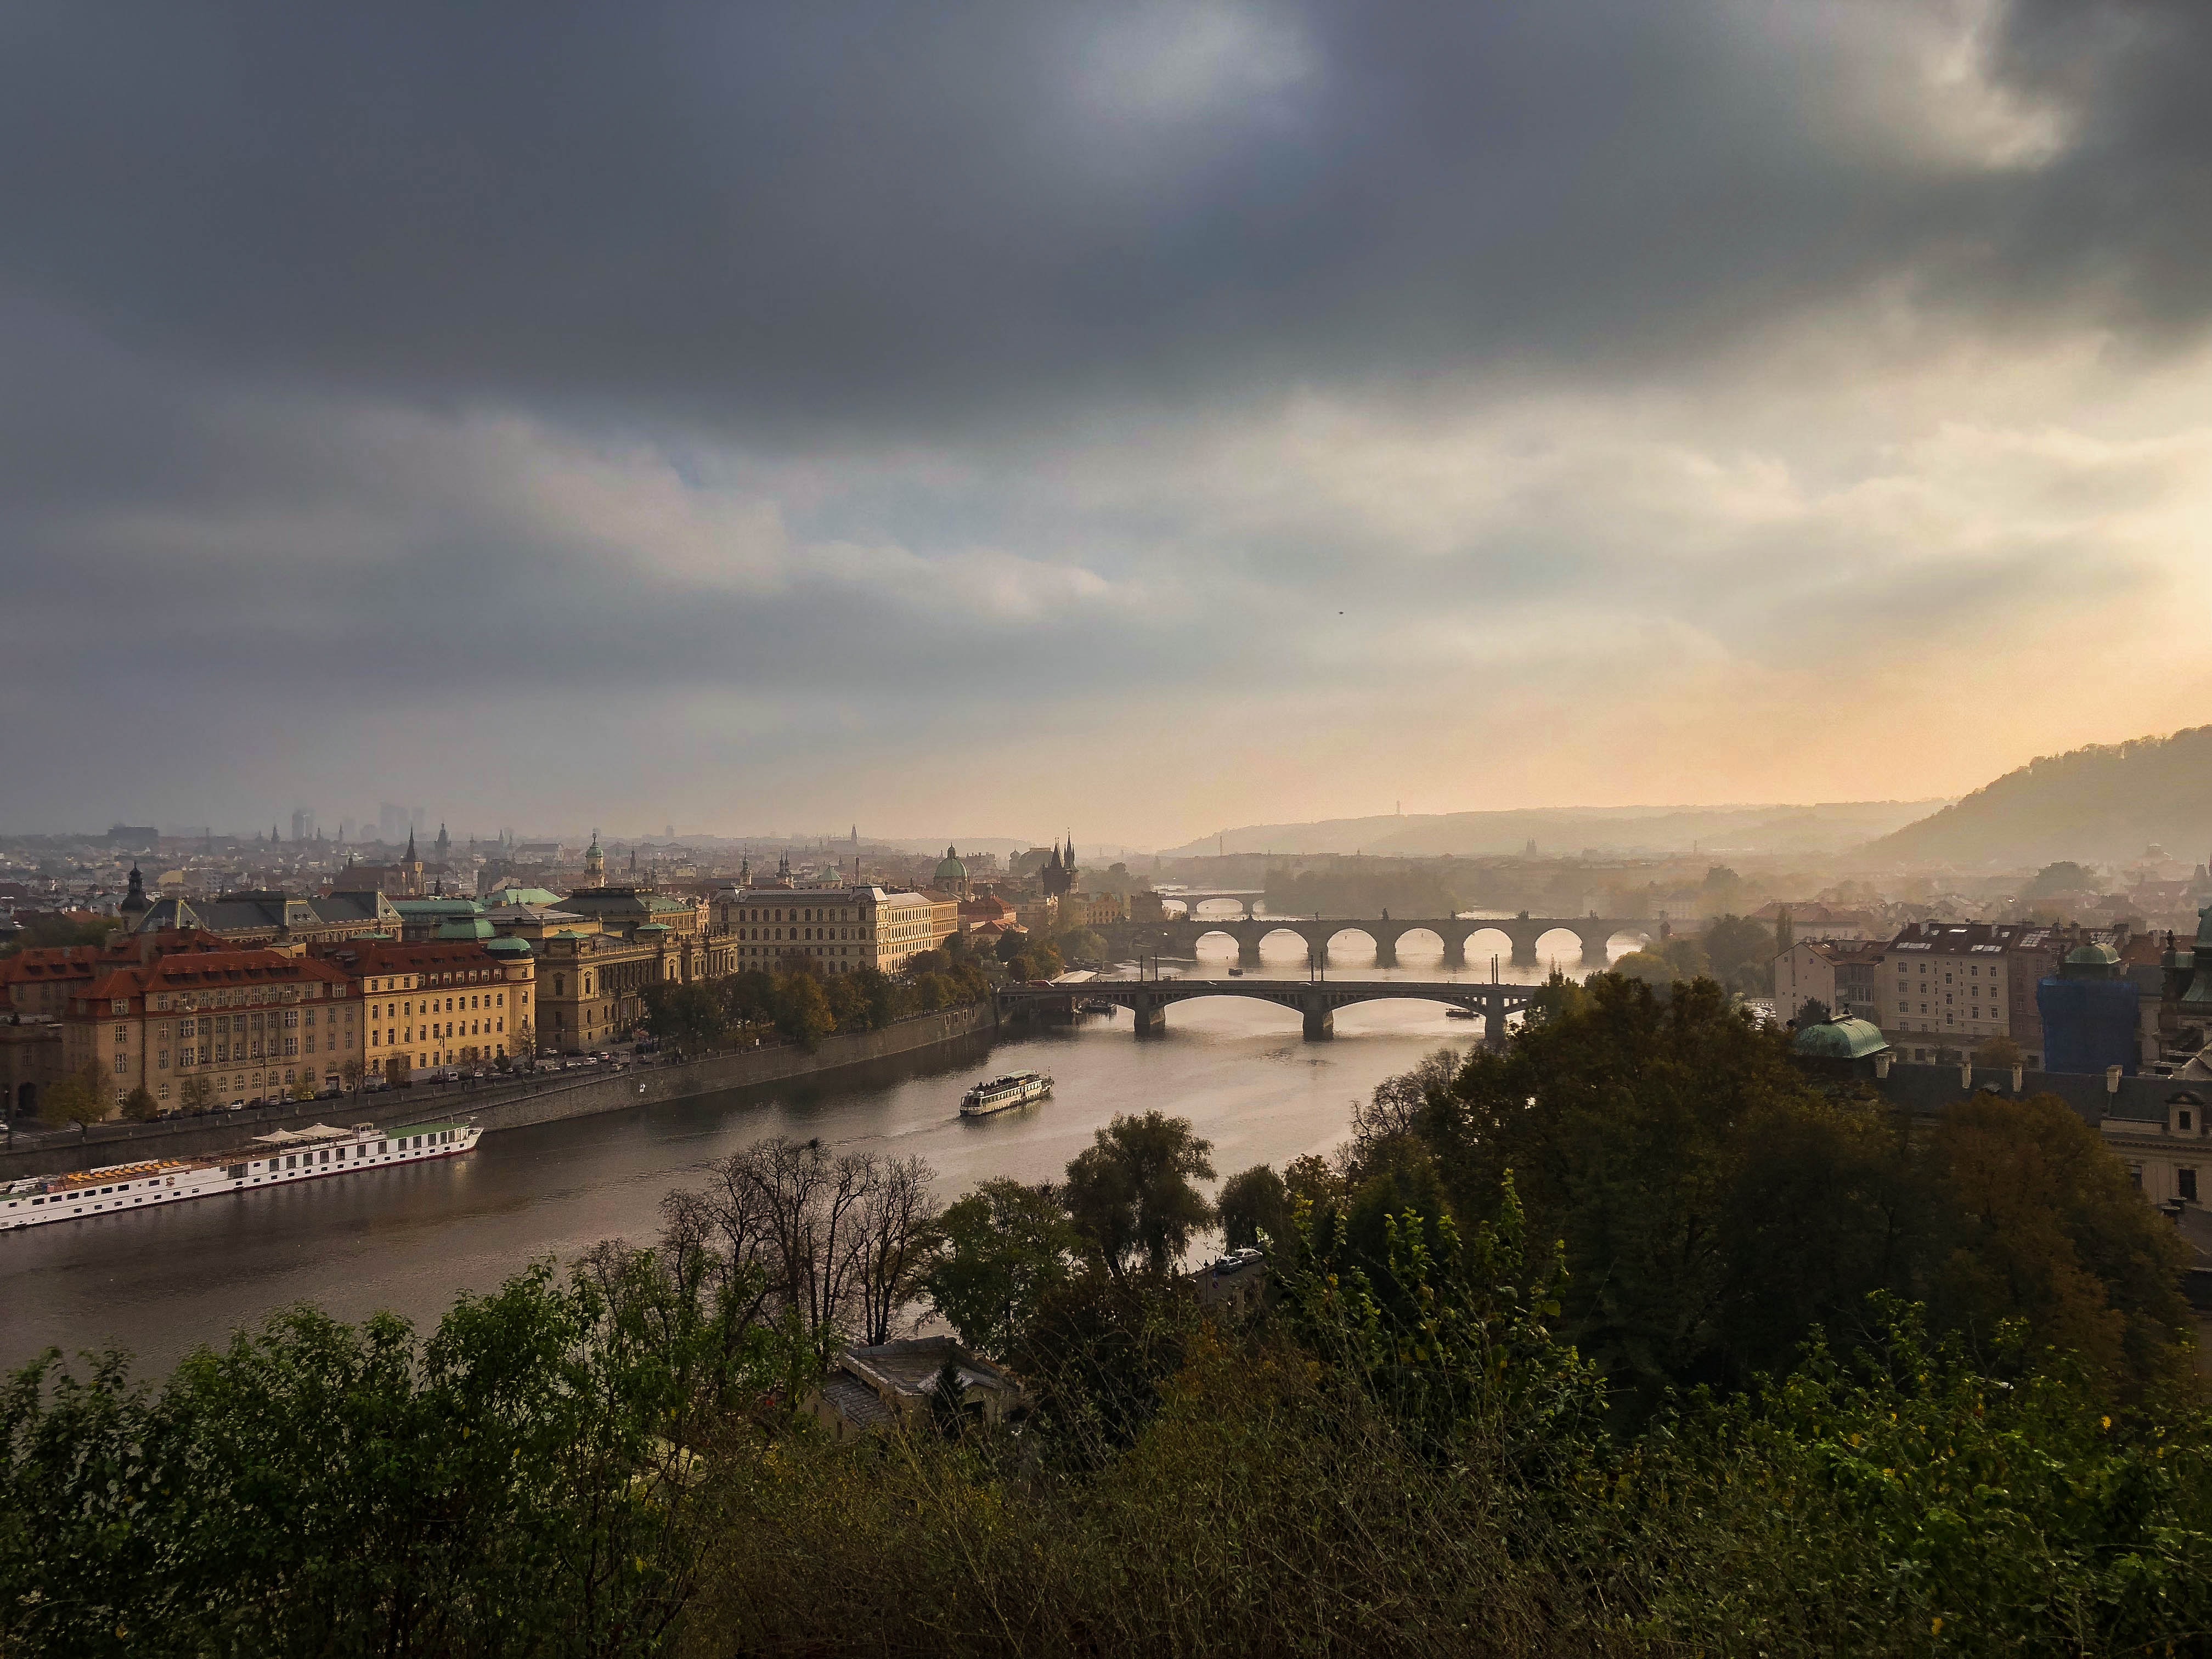
sky, cloud, river, water, atmospheric phenomenon, city, town, morning, water resources, urban area, waterway, cityscape, tree, metropolitan area, atmosphere, mountain, hill, horizon, landscape, bank, photography, architecture, skyline, evening, meteorological phenomenon, bridge, panorama, night, world, tourism